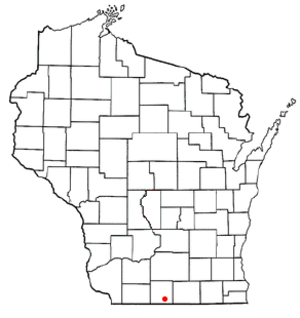
Jefferson le siège du comté de Jefferson, dans le Wisconsin, aux États-Unis d'Amérique.